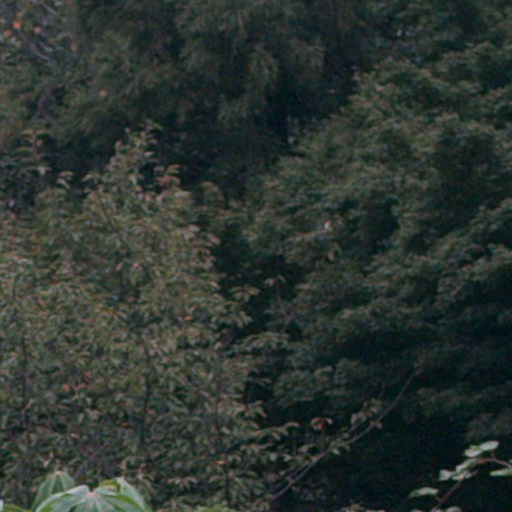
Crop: cassava